New Forest

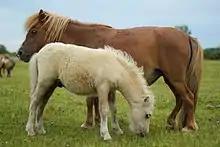
Shetland pony with foal in New Forest District, Hampshire

All three British native species of snake inhabit the Forest. The adder ("Vipera berus") is the most common, being found on open heath and grassland. The grass snake ("Natrix natrix") prefers the damper environment of the valley mires. The rare smooth snake ("Coronella austriaca") occurs on sandy hillsides with heather and gorse. It was mainly adders which were caught by Brusher Mills (1840–1905), the "New Forest Snake Catcher". He caught many thousands in his lifetime, sending some to London Zoo as food for their animals. A pub in Brockenhurst is named "The Snakecatcher" in his memory. All British snakes are now legally protected, and so the New Forest snakes are no longer caught.